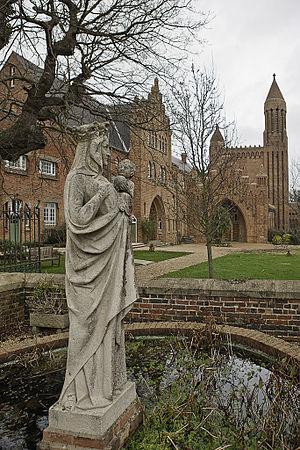
André Mocquereau, né à La Tessoualle le 6 juin 1849 et mort à Solesmes le 18 janvier 1930, est un moine français à l'abbaye Saint-Pierre de Solesmes, musicologue grégorien, qui avait une grande influence sur la restauration du chant grégorien avec son immense qualité comme musicien.